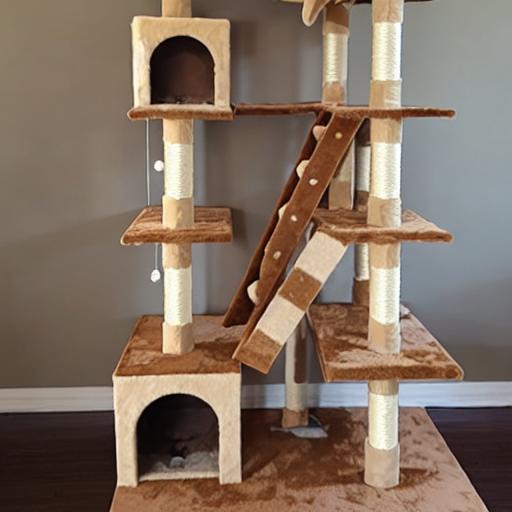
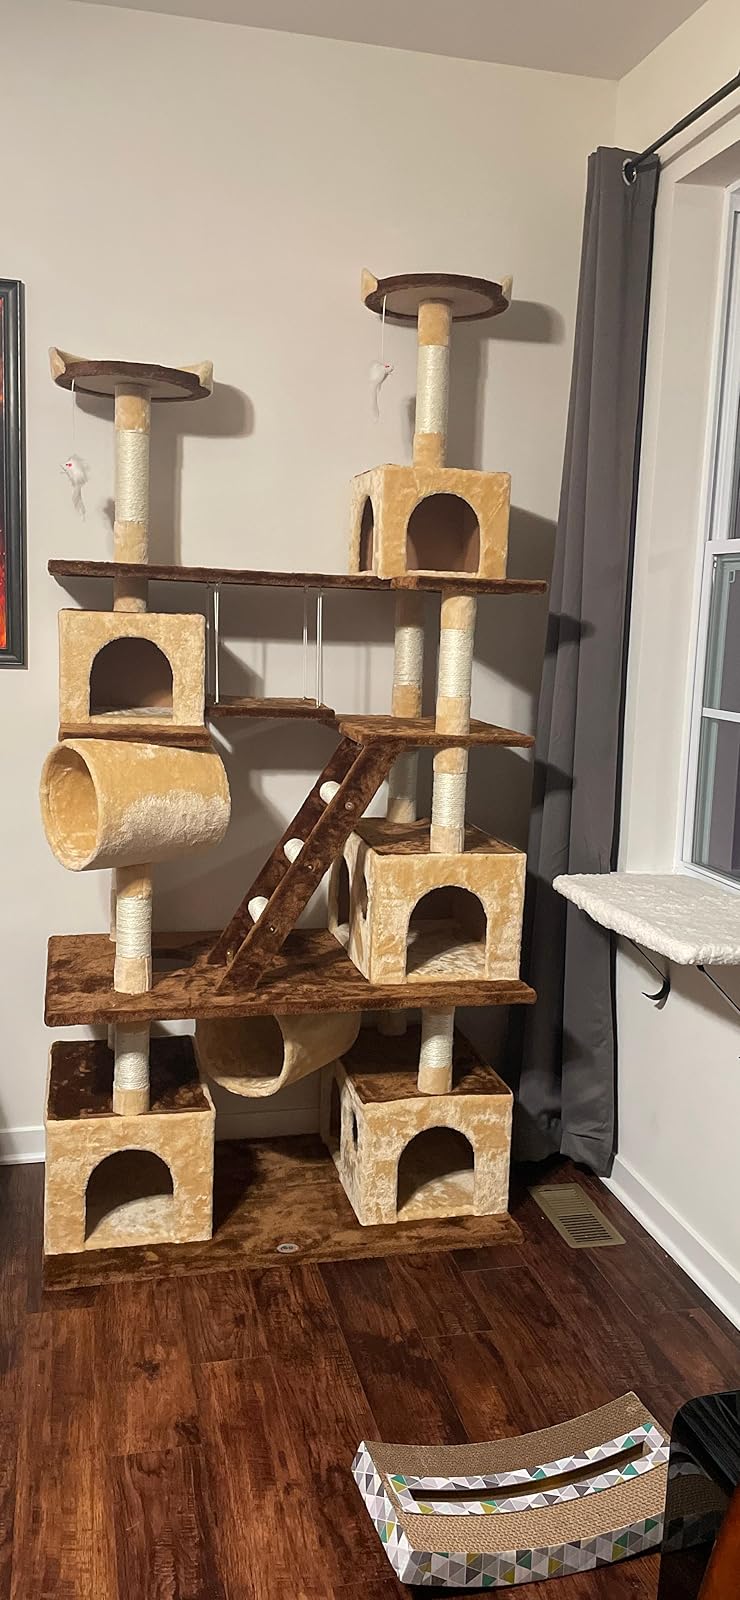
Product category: items_cat tree
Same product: no